Woolloomooloo

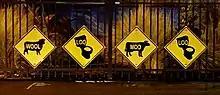
Visual representation of the suburb's name on Cathedral Street

In the mid-1990s the wharf was renovated into 300 private residential apartments and a boutique hotel with 104 guestrooms. It also has several restaurants and bars, including the popular Water Bar, frequented by many visiting celebrities. At first, the hotel was launched as "W Sydney - Woolloomooloo" and was the W Hotels brands' first internationally launched property outside of the United States. The hotel's licensing expired in 2007 and rebranded as "Blue Hotel", managed by Taj Hotels & Resorts. Notable residents include actor Russell Crowe, who lives in a $14 million penthouse which as a result has become famous in Australia and abroad and one of the most expensive and sought after places in the country. Another prominent resident is controversial former Australian radio presenter John Laws.